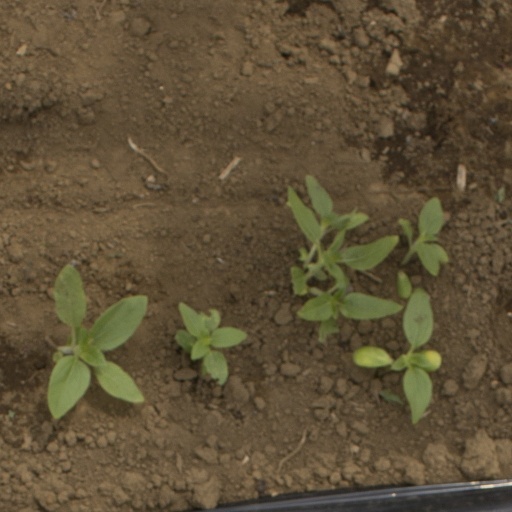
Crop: Jerusalem artichoke